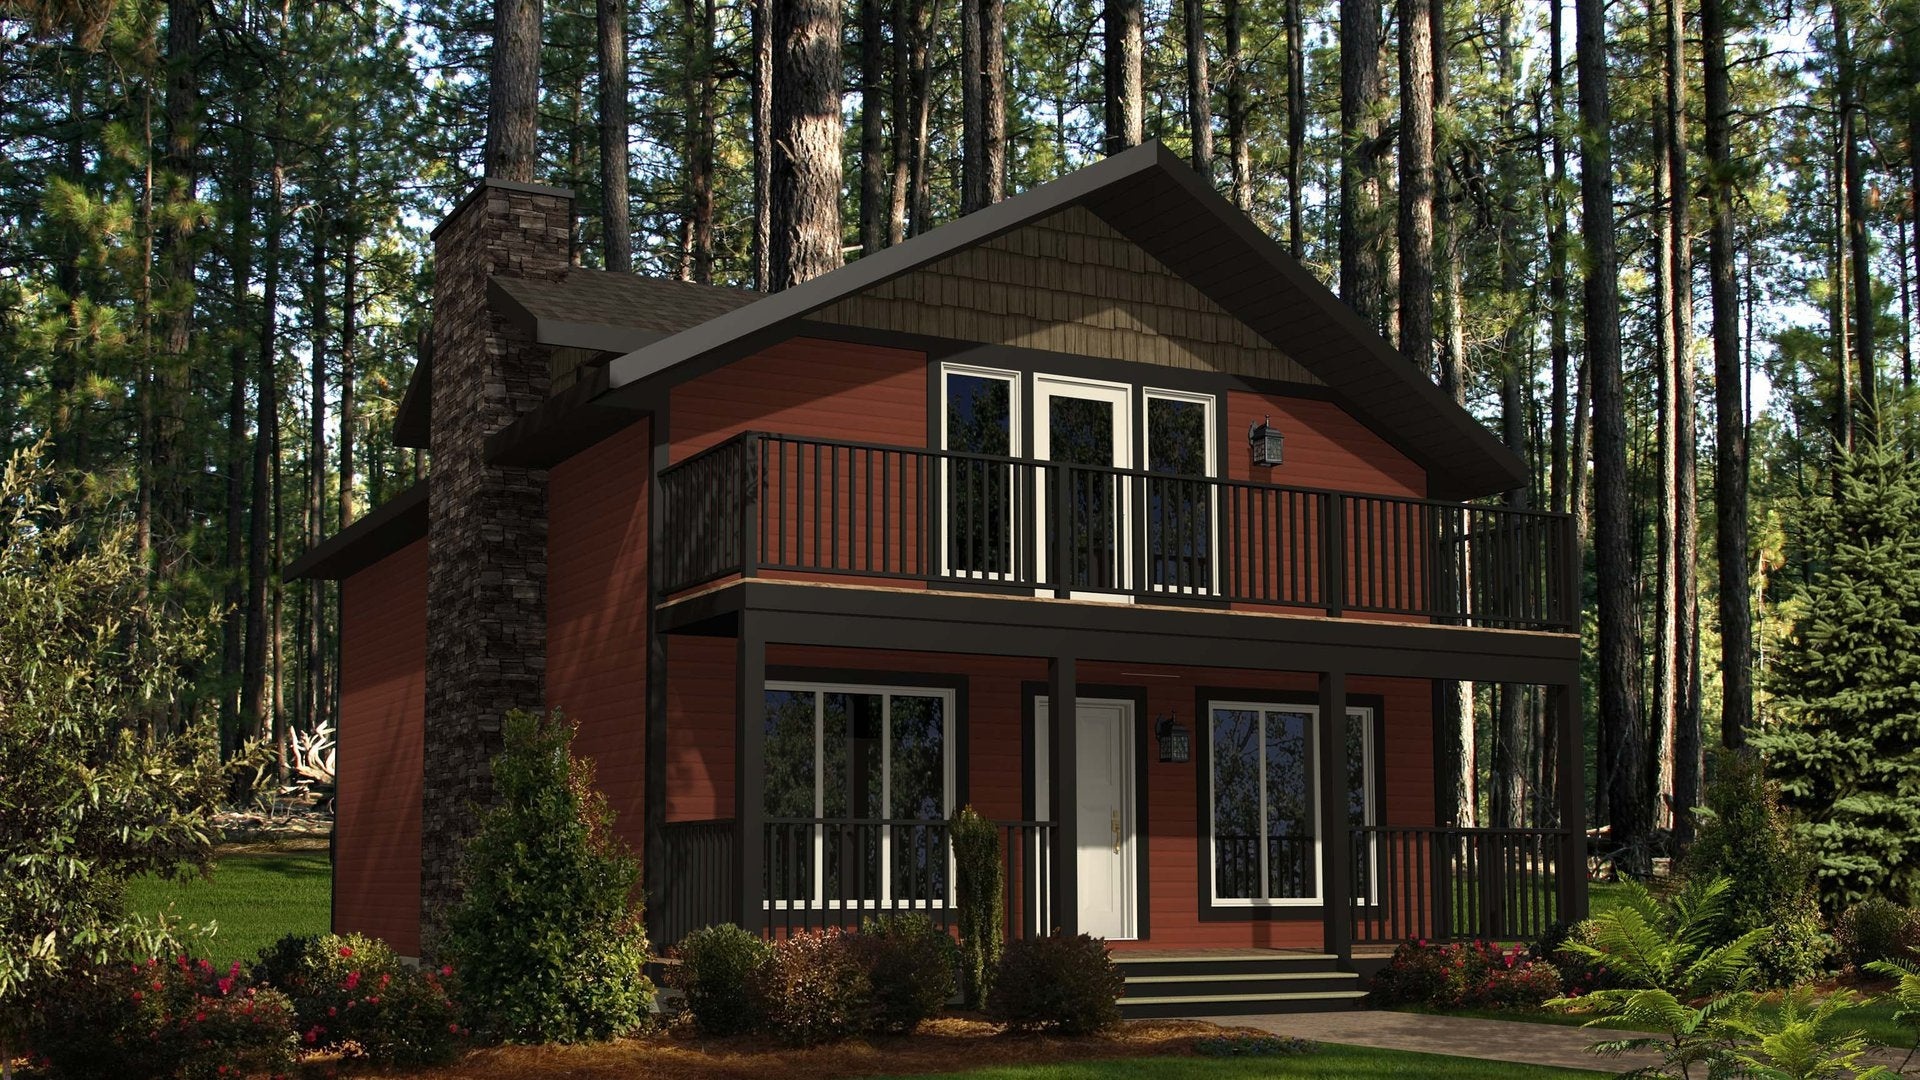
The Chateau House Kit - Home Kit
The Chateau House Kit – 1,817 Sq Ft 3-Bedroom, 3-Bathroom Cottage-Style Home The Chateau House Kit offers 1,817 sq ft of living space, with 945 sq ft on the first floor and 872 sq ft on the second. This 2-story home features 3 bedrooms (1 downstairs and 2 upstairs) and 3 bathrooms, combining charm with functionality in a classic cottage style. Floor Plan 1,817 SQ. FT. 26'-0" W x 36'-0" D Living Room : 13'-2" / 12'-6" x 17'-2" Kitchen : 11'-10" x 11'-0" Dining : 11'-10" x 12'-0" Master Bedroom : 14'-4" x 14'-6" Bedroom #2 : 9'-6" x 10'-6" Bedroom #3 : 14'-4" x 10'-6" Key Features Pre-cut trusses, panelized walls, roof trusses, windows, shingles, insulation, drywall, and delivery included. Customizable floor plans. Built to meet local codes for wind, snow, and hurricane resistance. Turnaround Time 14 to 16 weeks. For inquiries, call 502-298-8946 or fill out our contact form for a response within 24 to 48 hours. Explore Our Home Plans Browse our extensive selection of home plans, ranging from cozy cottages to expansive designs up to 4,750 sq ft !
Brand: Amish Built Cabins
Category: Services > Building & Construction Services > Residential Construction & Renovation